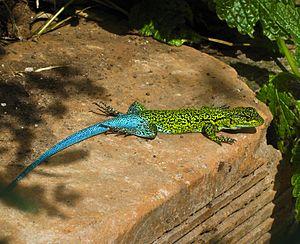
Liolaemus tenuis est une espèce de sauriens de la famille des Liolaemidae.
La province de Río Negro est une province de l'Argentine. Elle est située au sud du pays, en Patagonie. Elle est bordée au nord par la province de La Pampa, à l'est par celle de Buenos Aires, au sud par le Chubut et à l'ouest par le Neuquén et, séparée par la cordillère des Andes, par la République du Chili.
Le parc national Nahuel Huapi est un parc national situé en Patagonie en Argentine. Il s'étend sur 717 261 hectares répartis entre les provinces de Neuquén et de Río Negro.